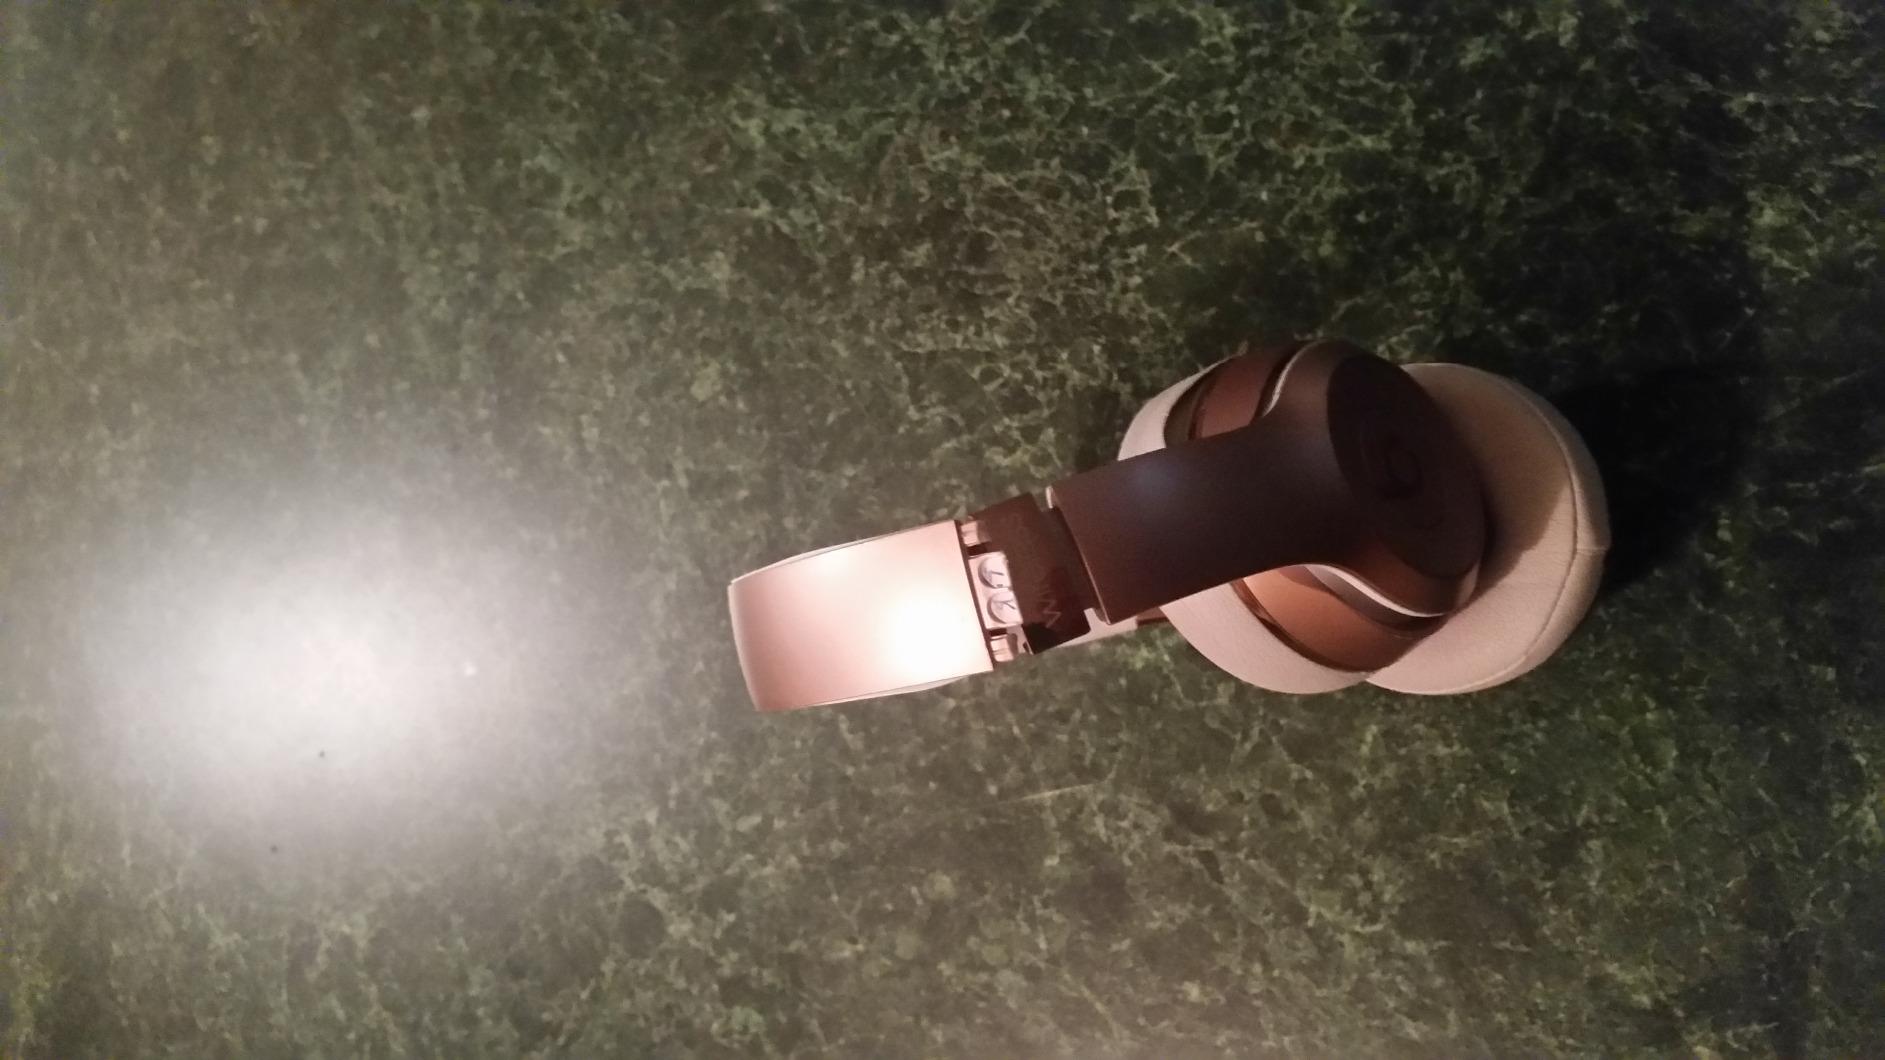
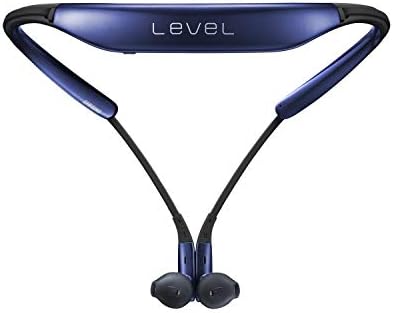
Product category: headphones
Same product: no